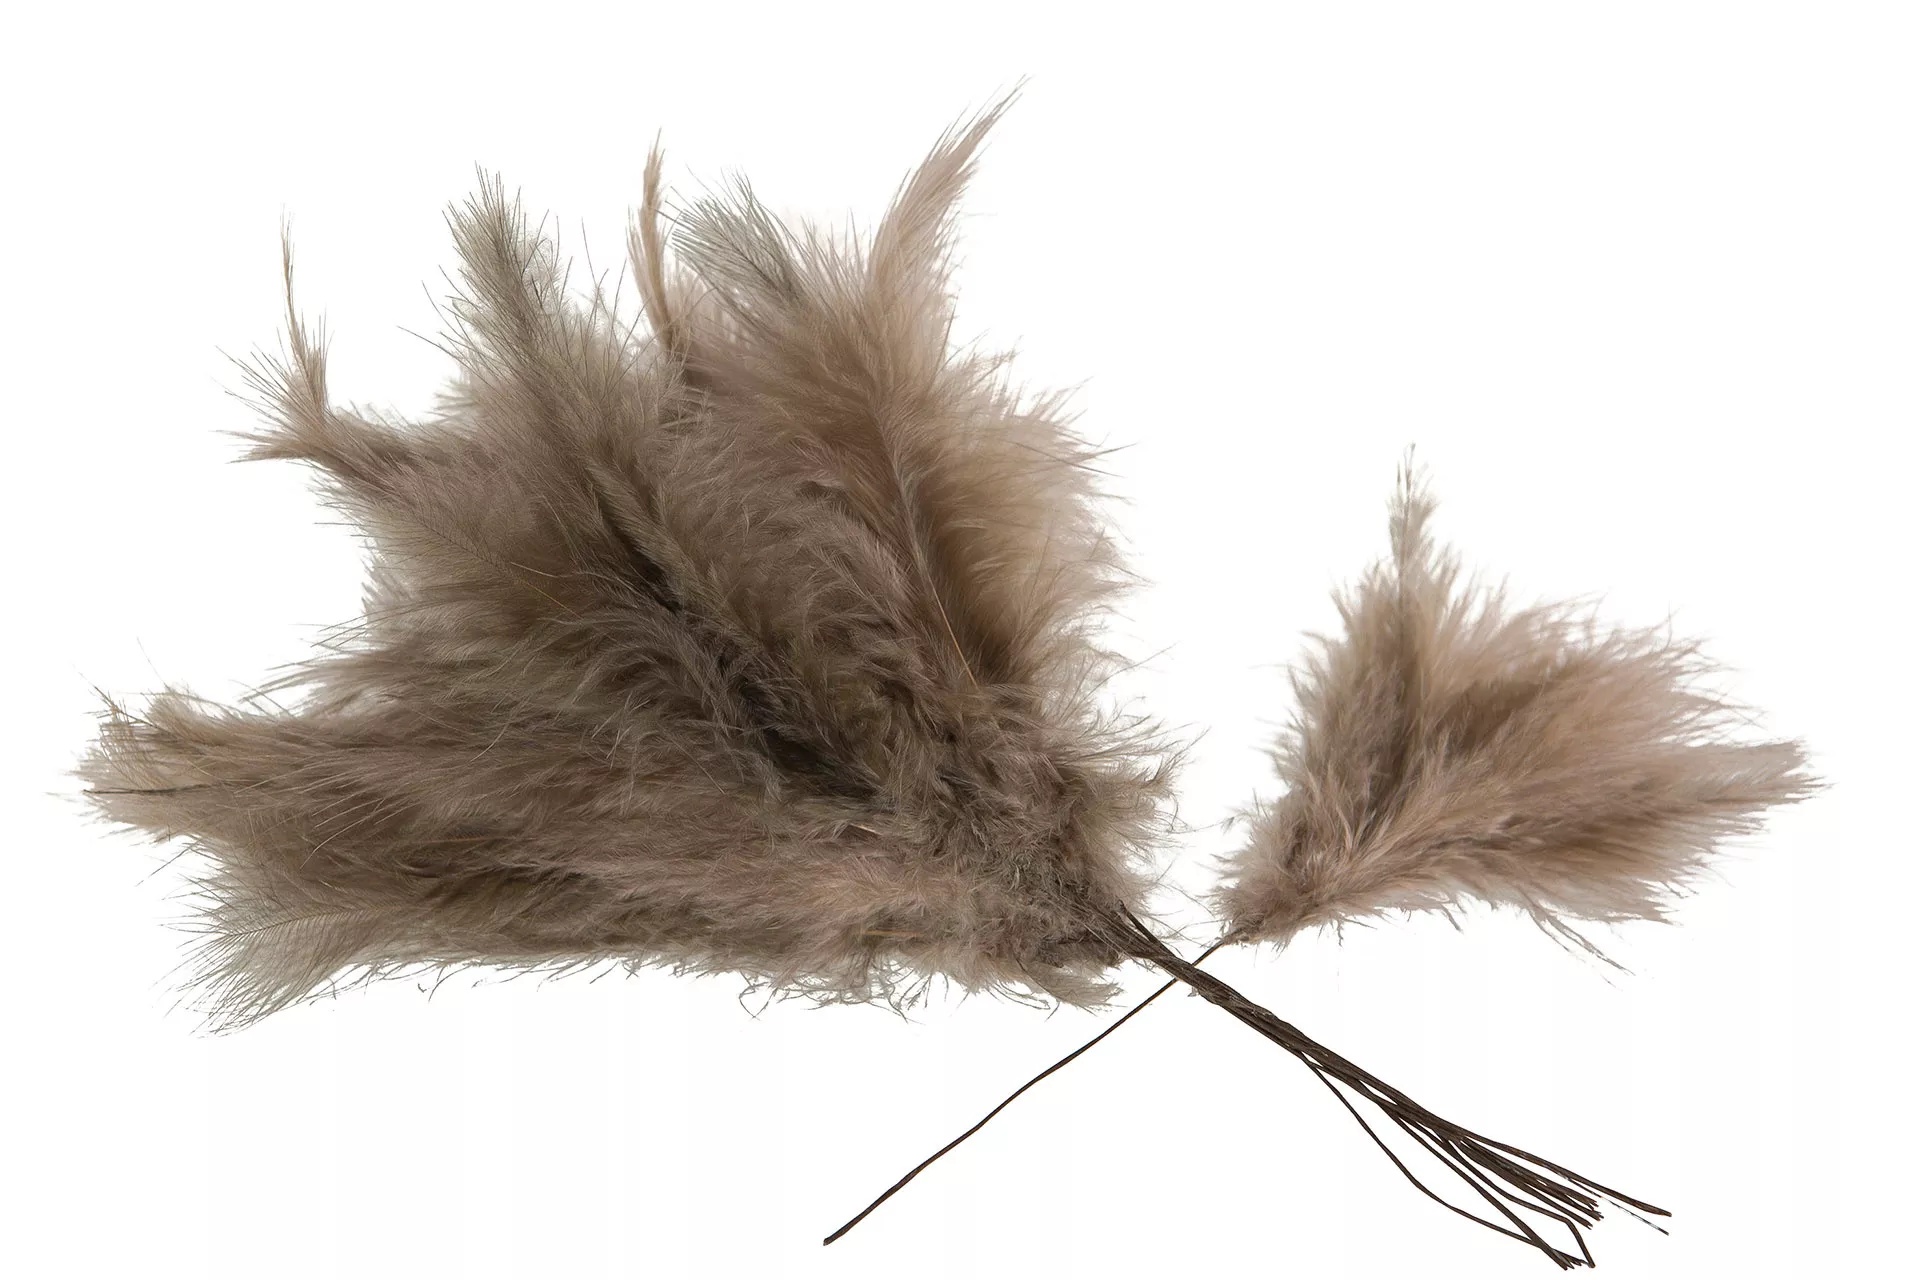
Fjær 12 stk brun mulvarp Alot Design
lengde 10 cm 12 stk i pk med metall tråd
Brand: Stange Gård
Category: Arts & Entertainment > Hobbies & Creative Arts > Arts & Crafts > Art & Crafting Materials > Embellishments & Trims > Feathers > Peacock Feathers